Ilja Dragunov

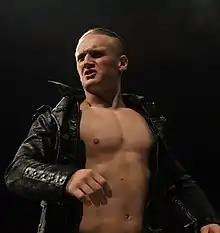
Dragunov in 2020

Ilja Rukober (born 10 October 1993), known by his ring name Ilja Dragunov, is a Russian-born, German-naturalised professional wrestler. As of January 2019, he is signed to WWE, where he performs on the Raw brand, but is currently inactive due to a torn ACL. He formerly competed on the NXT UK and NXT brands, where he won each brand's main title: the NXT United Kingdom Championship and the NXT Championship. He is the first non-kayfabe Russian-born male wrestler to compete and win a championship in the WWE.